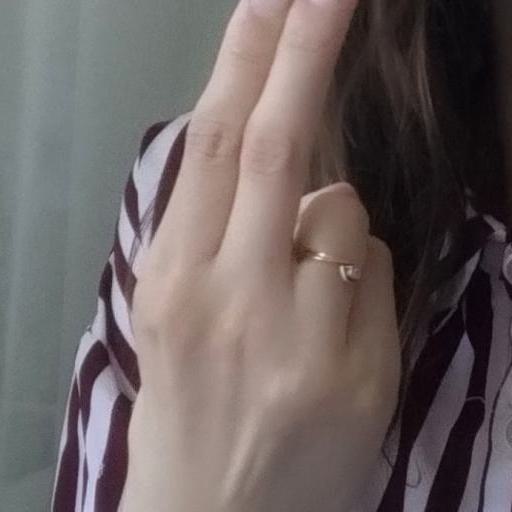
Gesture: two_up_inverted